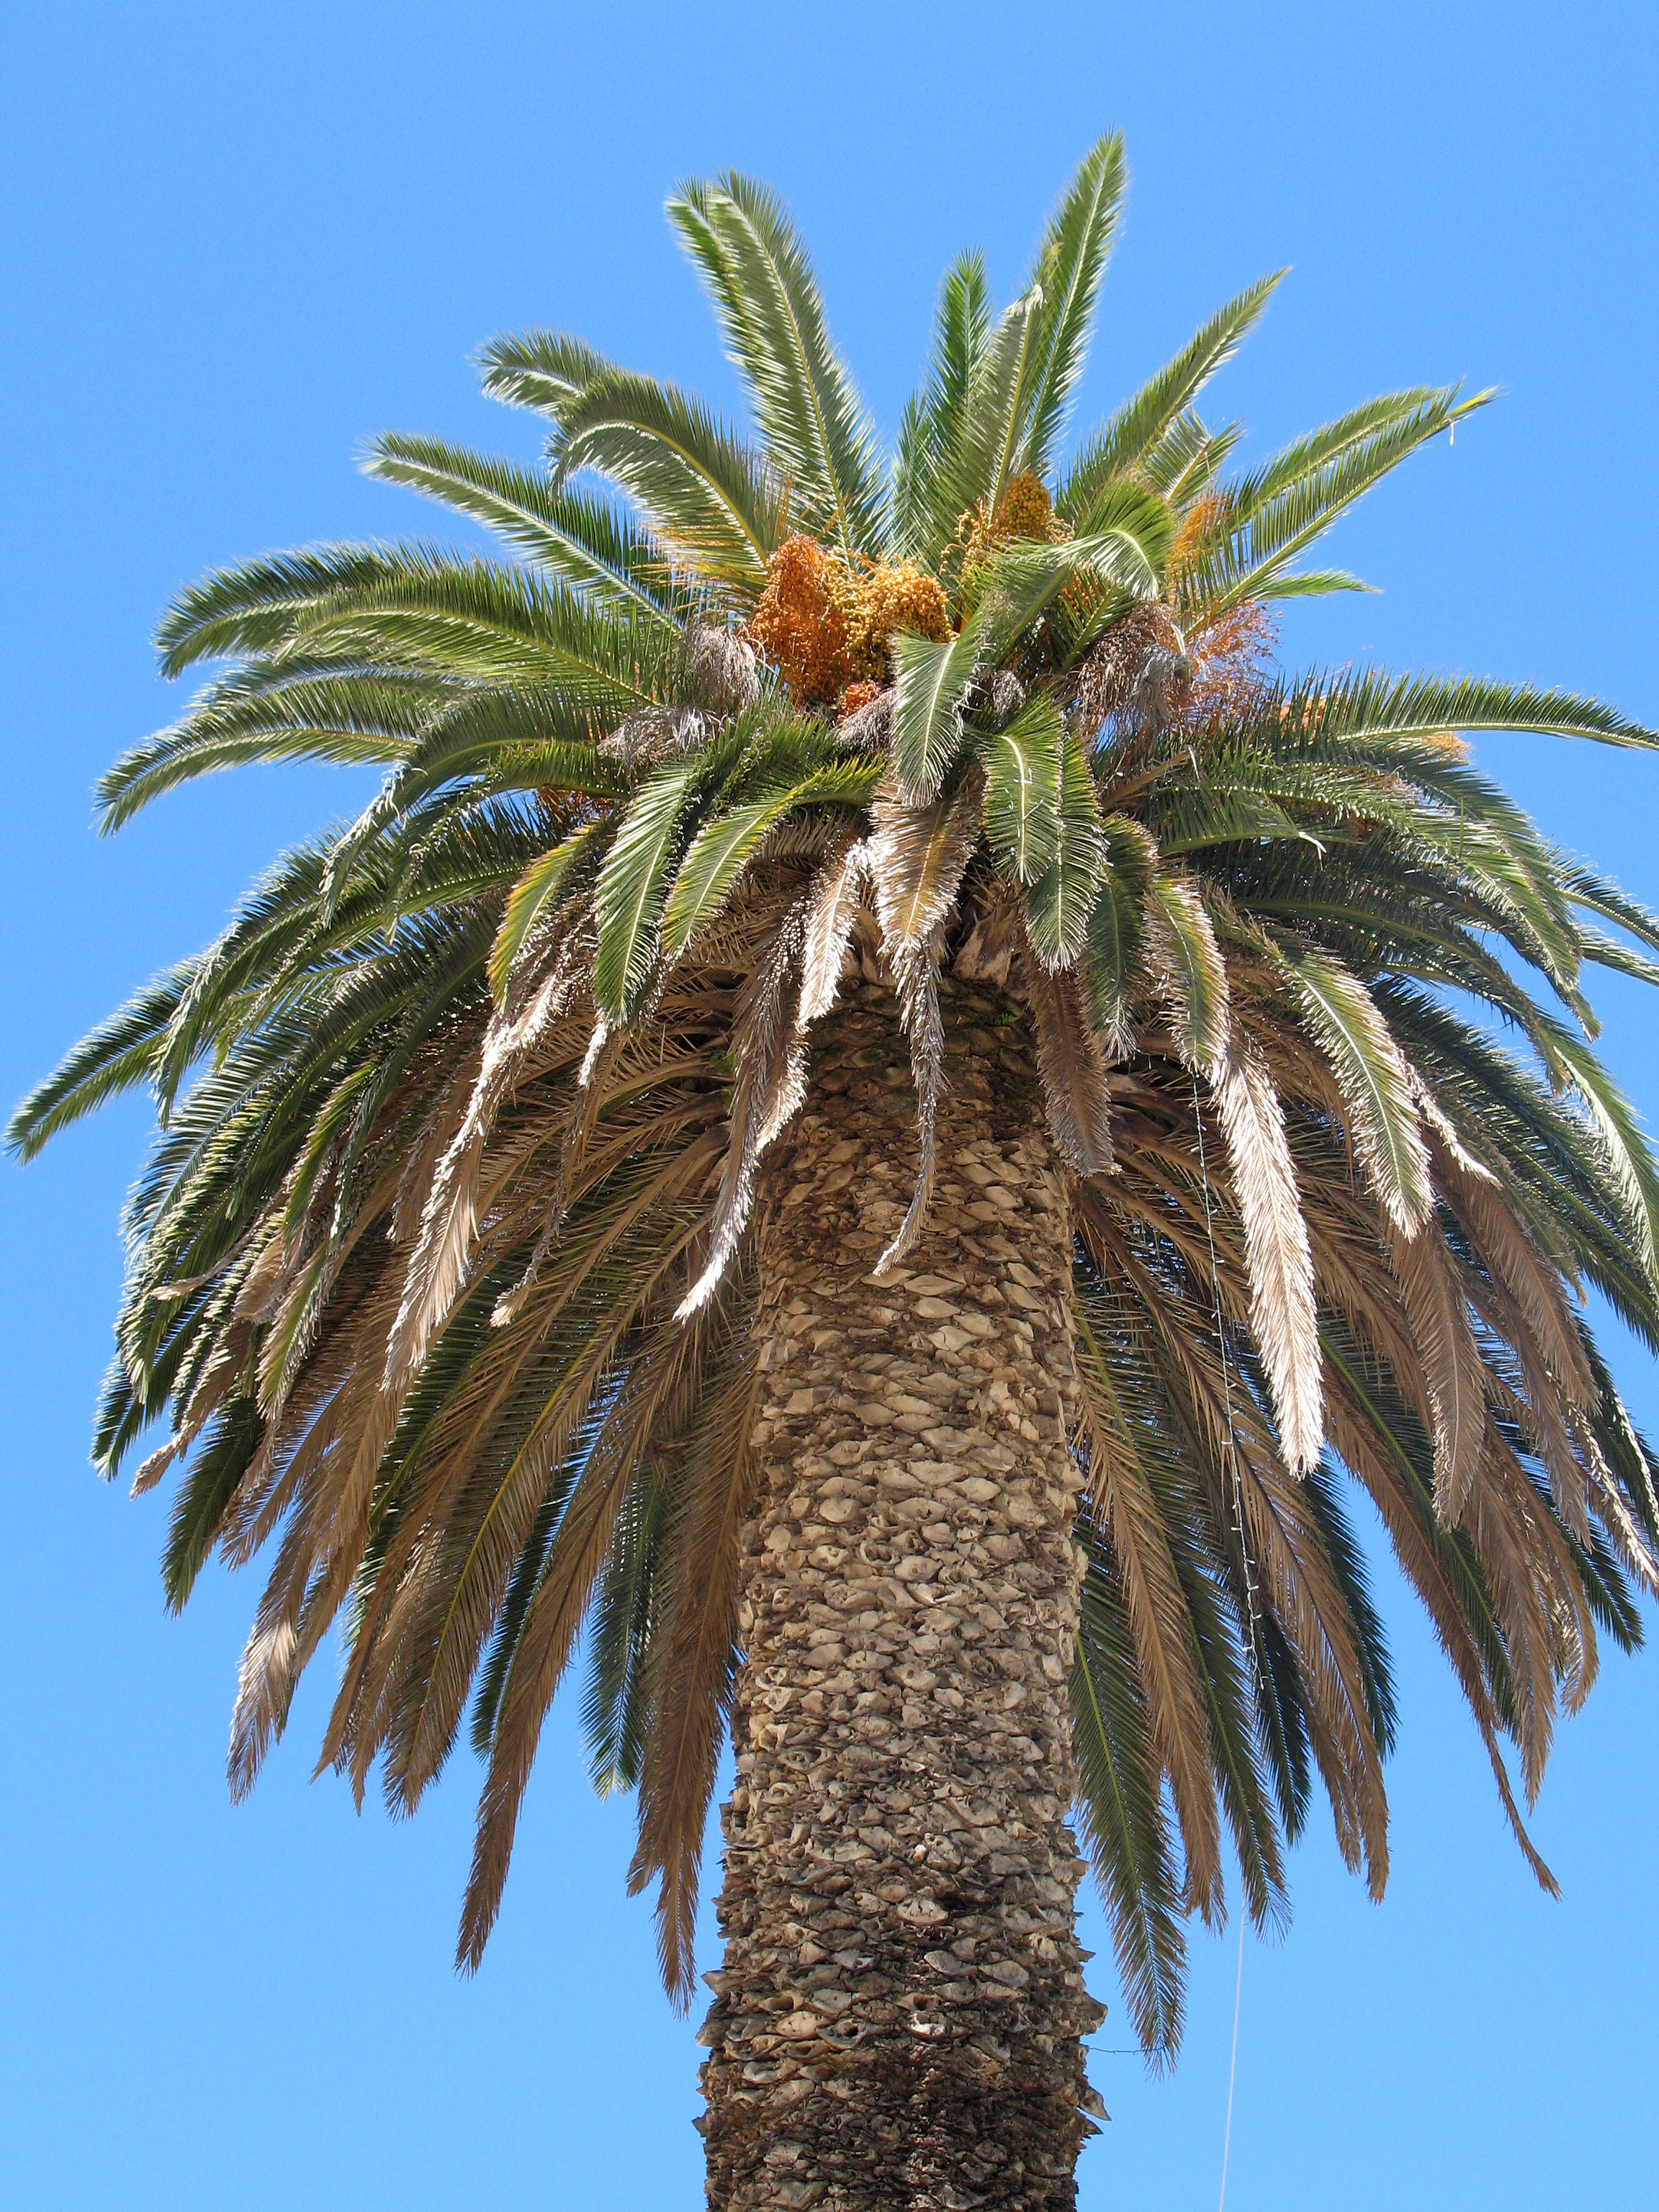
tree, branch, plant, sky, fruit, trunk, food, green, palm, produce, contrast, botany, blue, coconut, leaves, big, flowering plant, date palm, grass family, plant stem, woody plant, land plant, arecales, palm family, borassus flabellifer